Kelly Macdonald

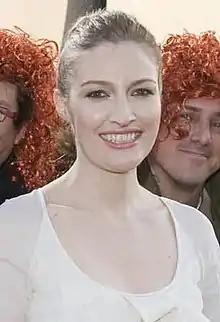
Macdonald at the 2012 premiere of "Brave"

Kelly Macdonald (born 23 February 1976) is a Scottish actress. Known for her performances on film and television, she has received various accolades including a BAFTA Award, a Primetime Emmy Award, and four Screen Actors Guild Awards.